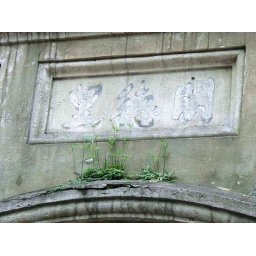
little plants above door